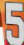
Number: 5